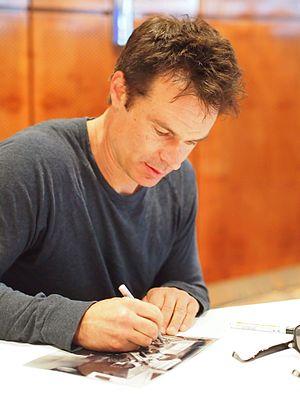
Melrose Place, ou Place Melrose au Québec, est un feuilleton télévisé américain constitué de 226 épisodes dont deux épisodes de 90 minutes et 224 épisodes de 42 minutes. Il a été créé par Darren Star et diffusé entre le 8 juillet 1992 et le 24 mai 1999 sur le réseau FOX. C'est une série dérivée de Beverly Hills 90210, elle a ensuite donné naissance à son propre spin-off Models Inc. et à un remake, Melrose Place : Nouvelle Génération.
Patrick Muldoon, né le 27 septembre 1968, est un acteur et musicien américain.